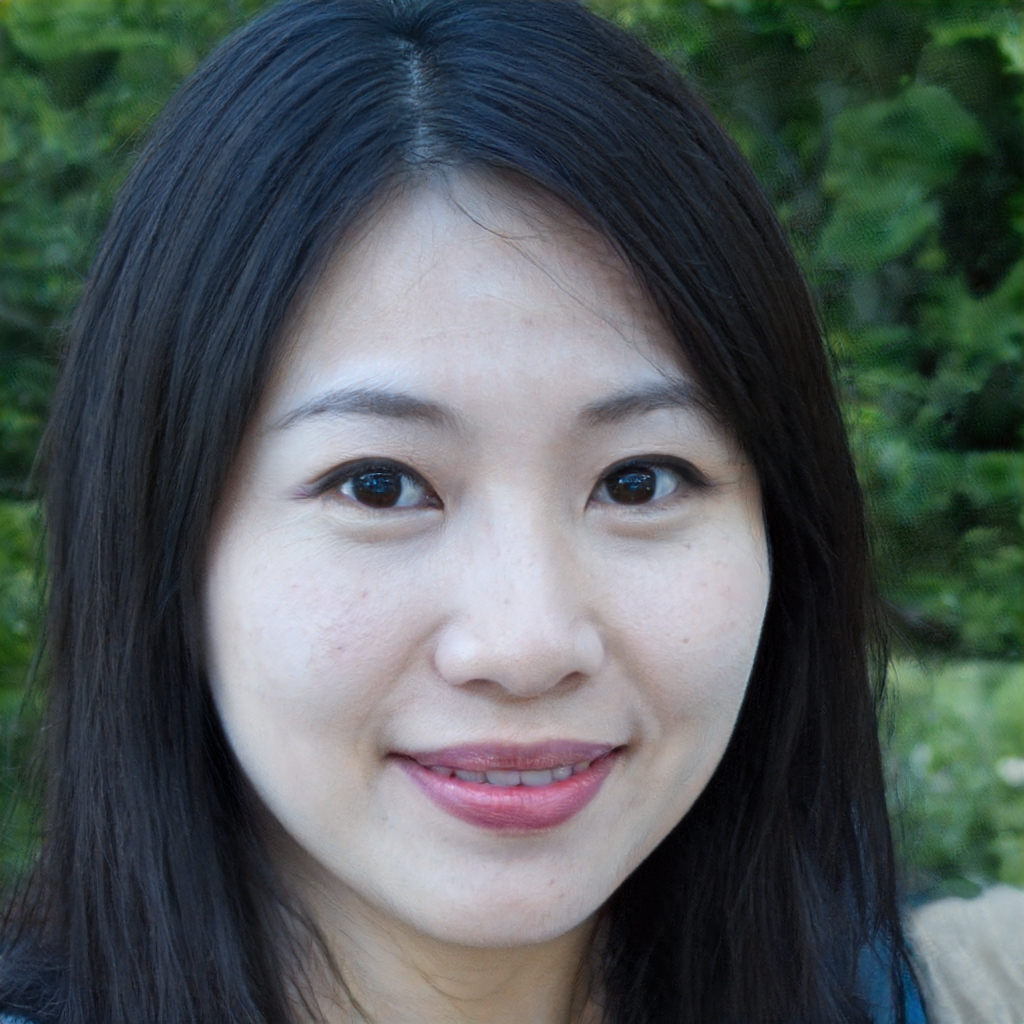
Gender: Female